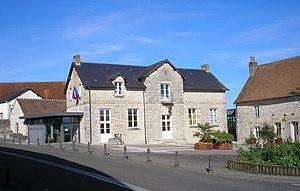
Condé-sur-Sarthe (Normandie, France). La mairie.
Condé-sur-Sarthe est une commune française située dans le département de l’Orne en région Normandie, peuplée de 2 507 habitants.